Cristos Negros of Central America and Mexico

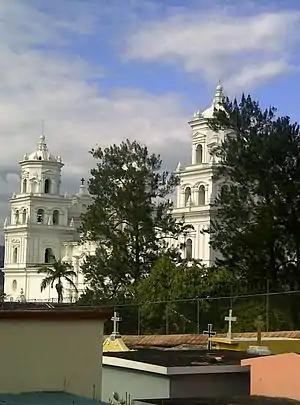
Basilica of the Cristo Negro of Esquipulas in Guatemala

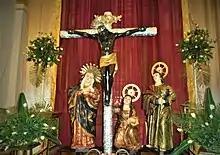
Black Christ of Esquipulas at Saint Joseph Cathedral of Antigua Guatemala

The Cristos Negros or Black Christs of Central America and Mexico trace their origins to the veneration of an image of Christ on a cross located in the Guatemalan town of Esquipulas, near the Honduran and Salvadoran border. This image was sculpted in 1595 in wood and over time it blackened and gained a reputation for being miraculous. Little is known of how veneration of the image was spread by clergy, although there are records of its introduction in various locations, especially in Central America, southern Mexico, central Mexico (especially in areas near Mexico City) and even as far north as New Mexico. However, a number of these images, such as the ones in Chalma, State of Mexico and Mérida, Yucatán have origin stories that do not connect the local image with that of Esquipulas. The Cristo Negro of Esquipulas remains an important symbol for Central America, with its sanctuary the most visited site in the region. On January 11, 2021, a replica of Christ of Esquipulas and his accompanying statues (Sorrowful Virgin, Mary Magdalene, and St. John Apostle) were donated to Saint Joseph Cathedral of Antigua Guatemala (a city formerly known as Santiago knights of Guatemala and declared Humanity's Cultural Heritage by the UNESCO in 1979) eliciting an uncontainable and renewed veneration for Black Christ of Esquipulas among his followers. There are hundreds of other such images with at least local importance with Christ of Chalma attracting millions of visitors, second only to that of the Virgin of Guadalupe in Mexico. The popularity of the image continues to spread, with Central American and Mexican migrants bringing the image to the United States and Canada, founding new sanctuaries.